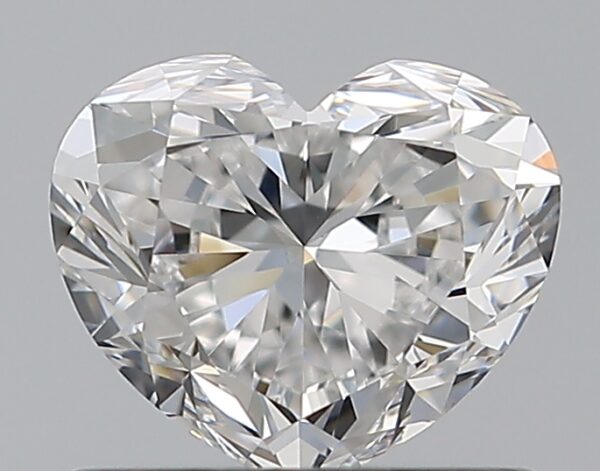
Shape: heart
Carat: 0.7
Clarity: VVS1
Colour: E
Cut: EX
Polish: EX
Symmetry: EX
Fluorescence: N
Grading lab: GIA
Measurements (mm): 5.14 x 6.03 x 3.46